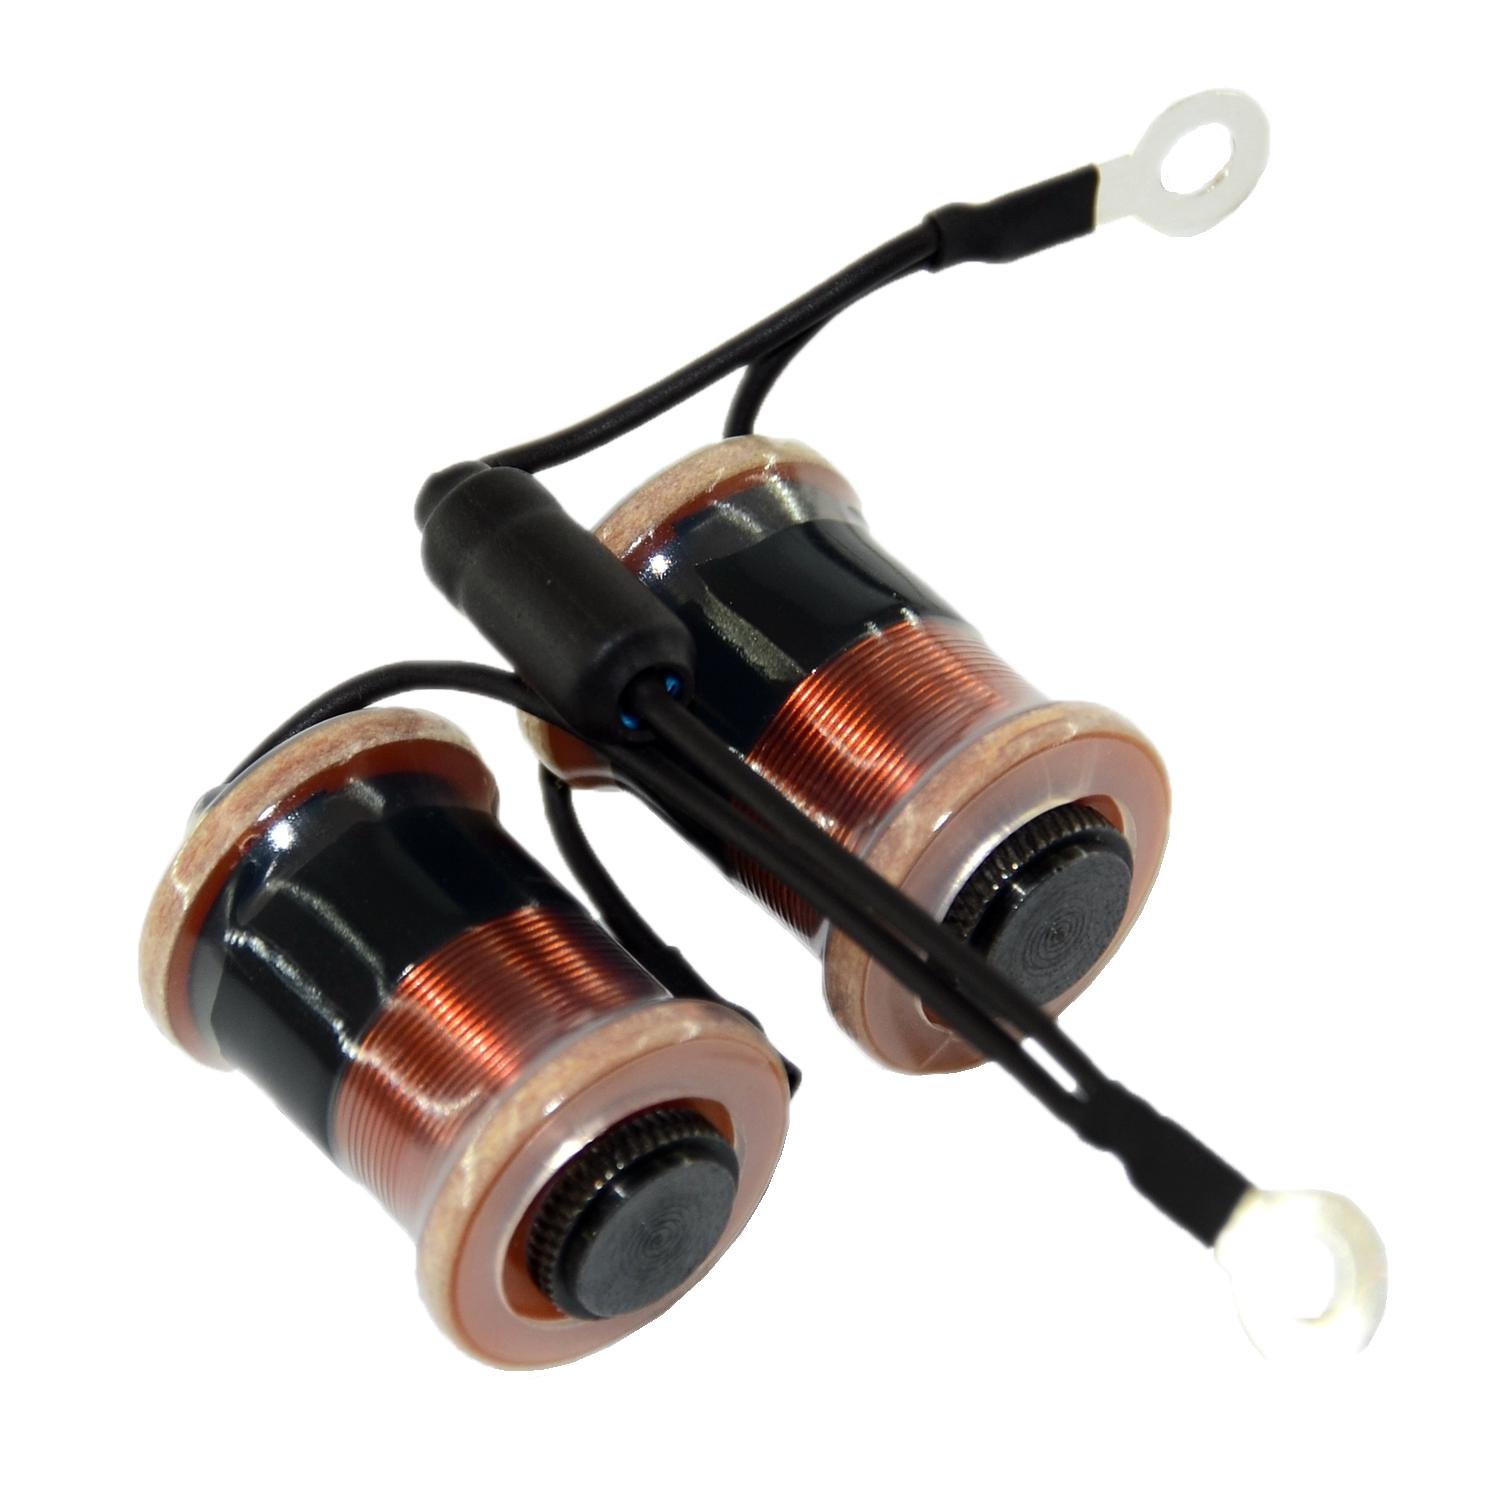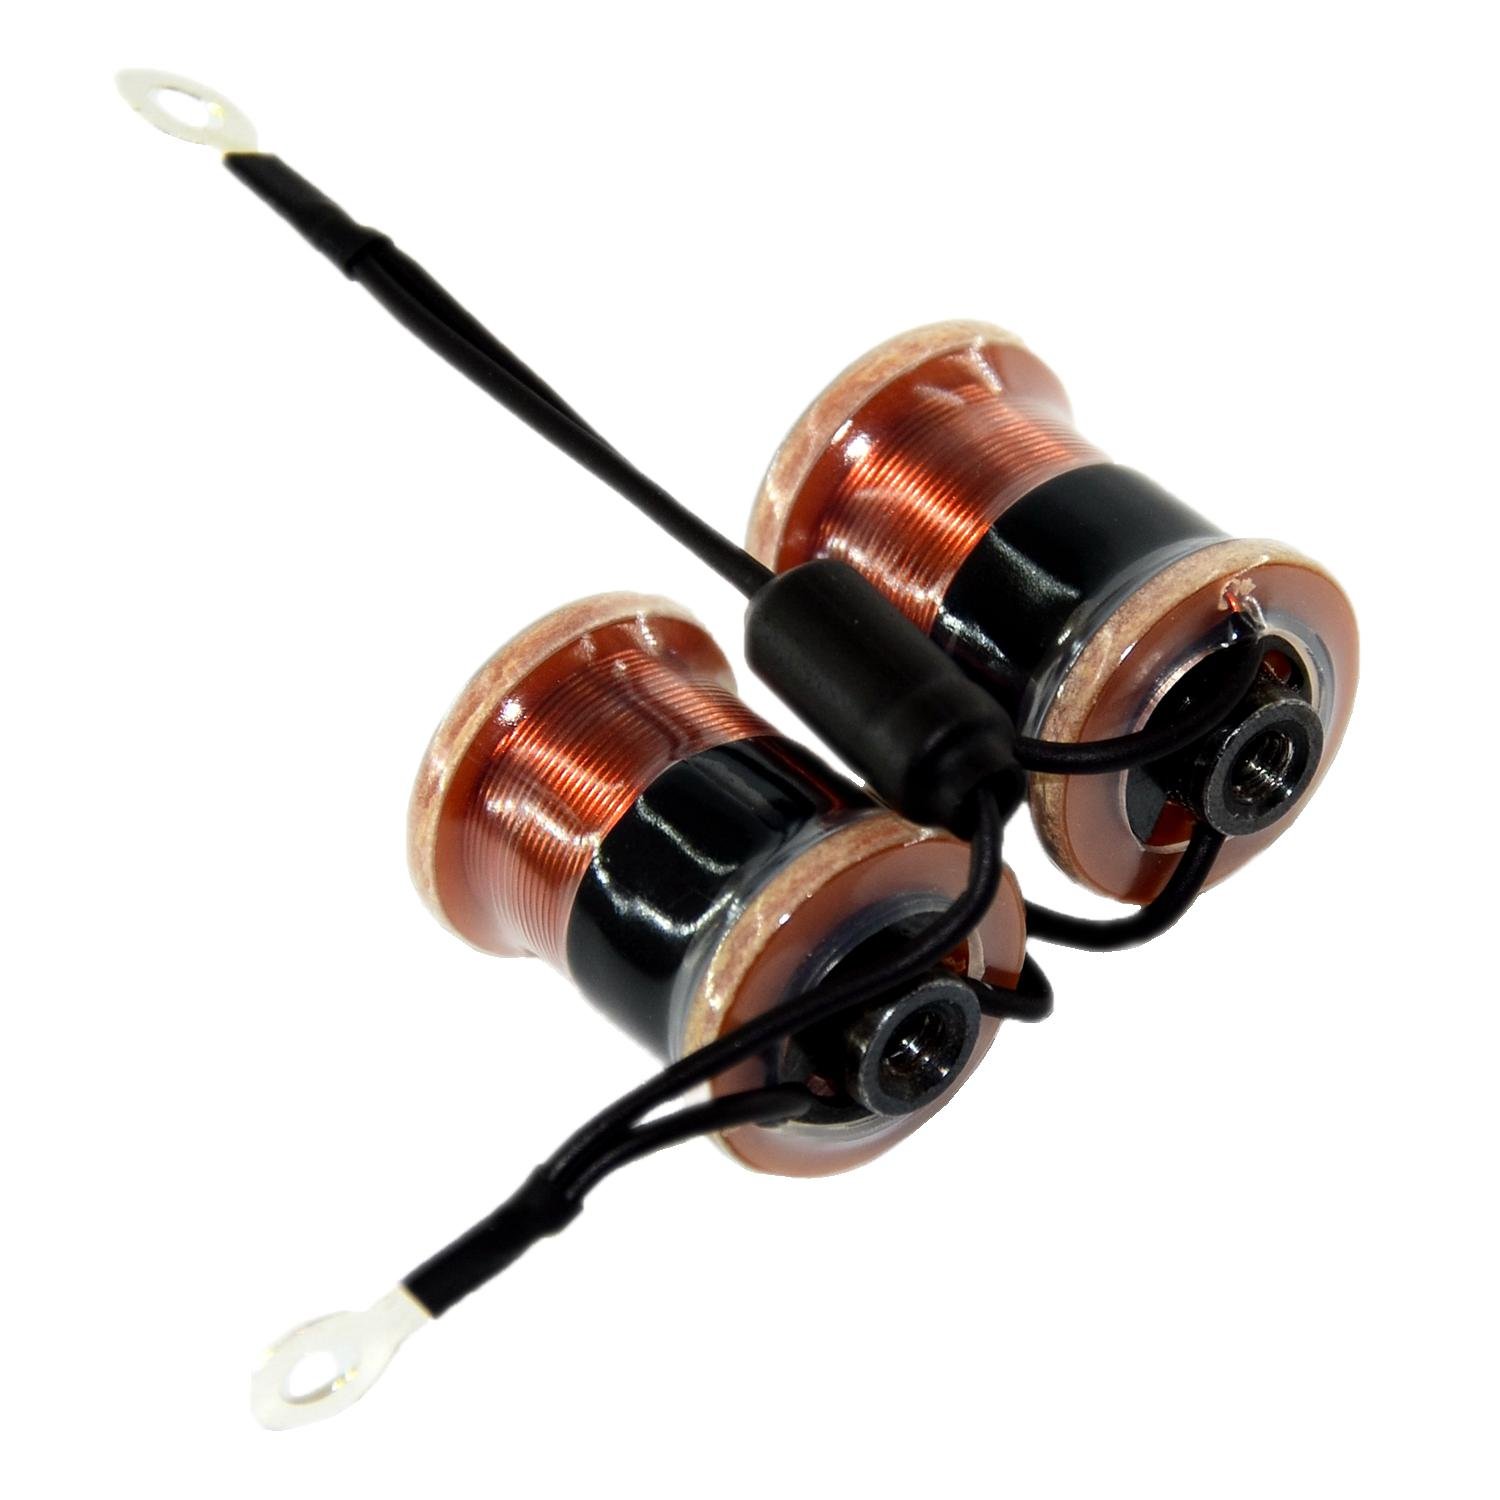
1PC 8/32 24AWG COPPER WIRE 8WRAPS TATTOO MACHINE COIL LINER S MODELS (32TK.24AWG.8WRAPS.22UF50V-S-04)
Category: All Beauty
YOU CAN GET 1PC 8/32 24AWG COPPER WIRE 8WRAPS TATTOO MACHINE COIL LINER .
Features: 8/32 THREAD | 1"1/4 HEIGHT , T TOP KNURLED CORE , PHENOLIC CORE WASHERS | 24AWG 8WRAPS COPPER WIRE , 22UF 50V CAPACITOR | NONBOBBIN | NEW CONDITION